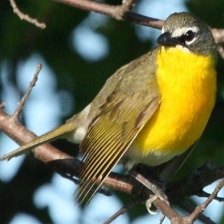
Species: YELLOW BREASTED CHAT
Scientific name: ICTERIA VIRENS